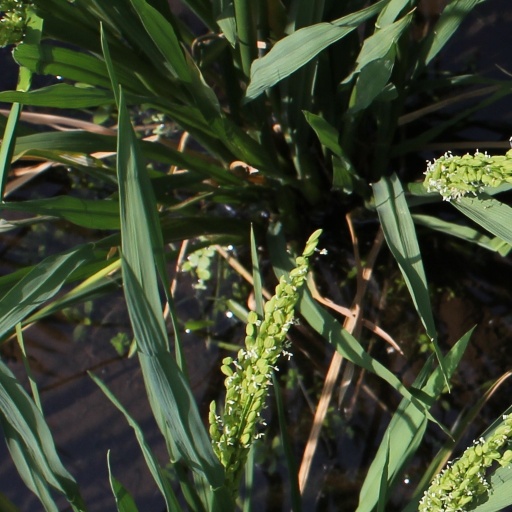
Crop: rice